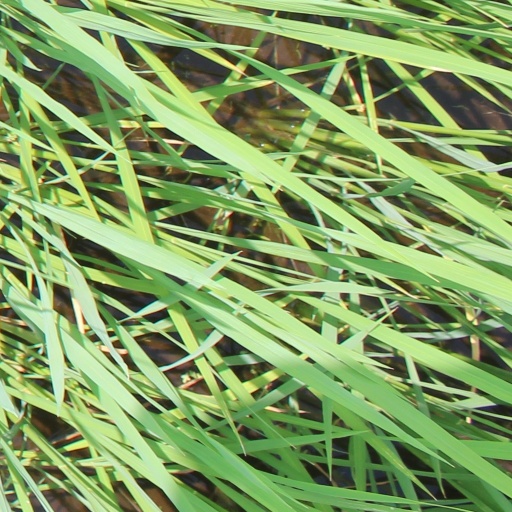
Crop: rice